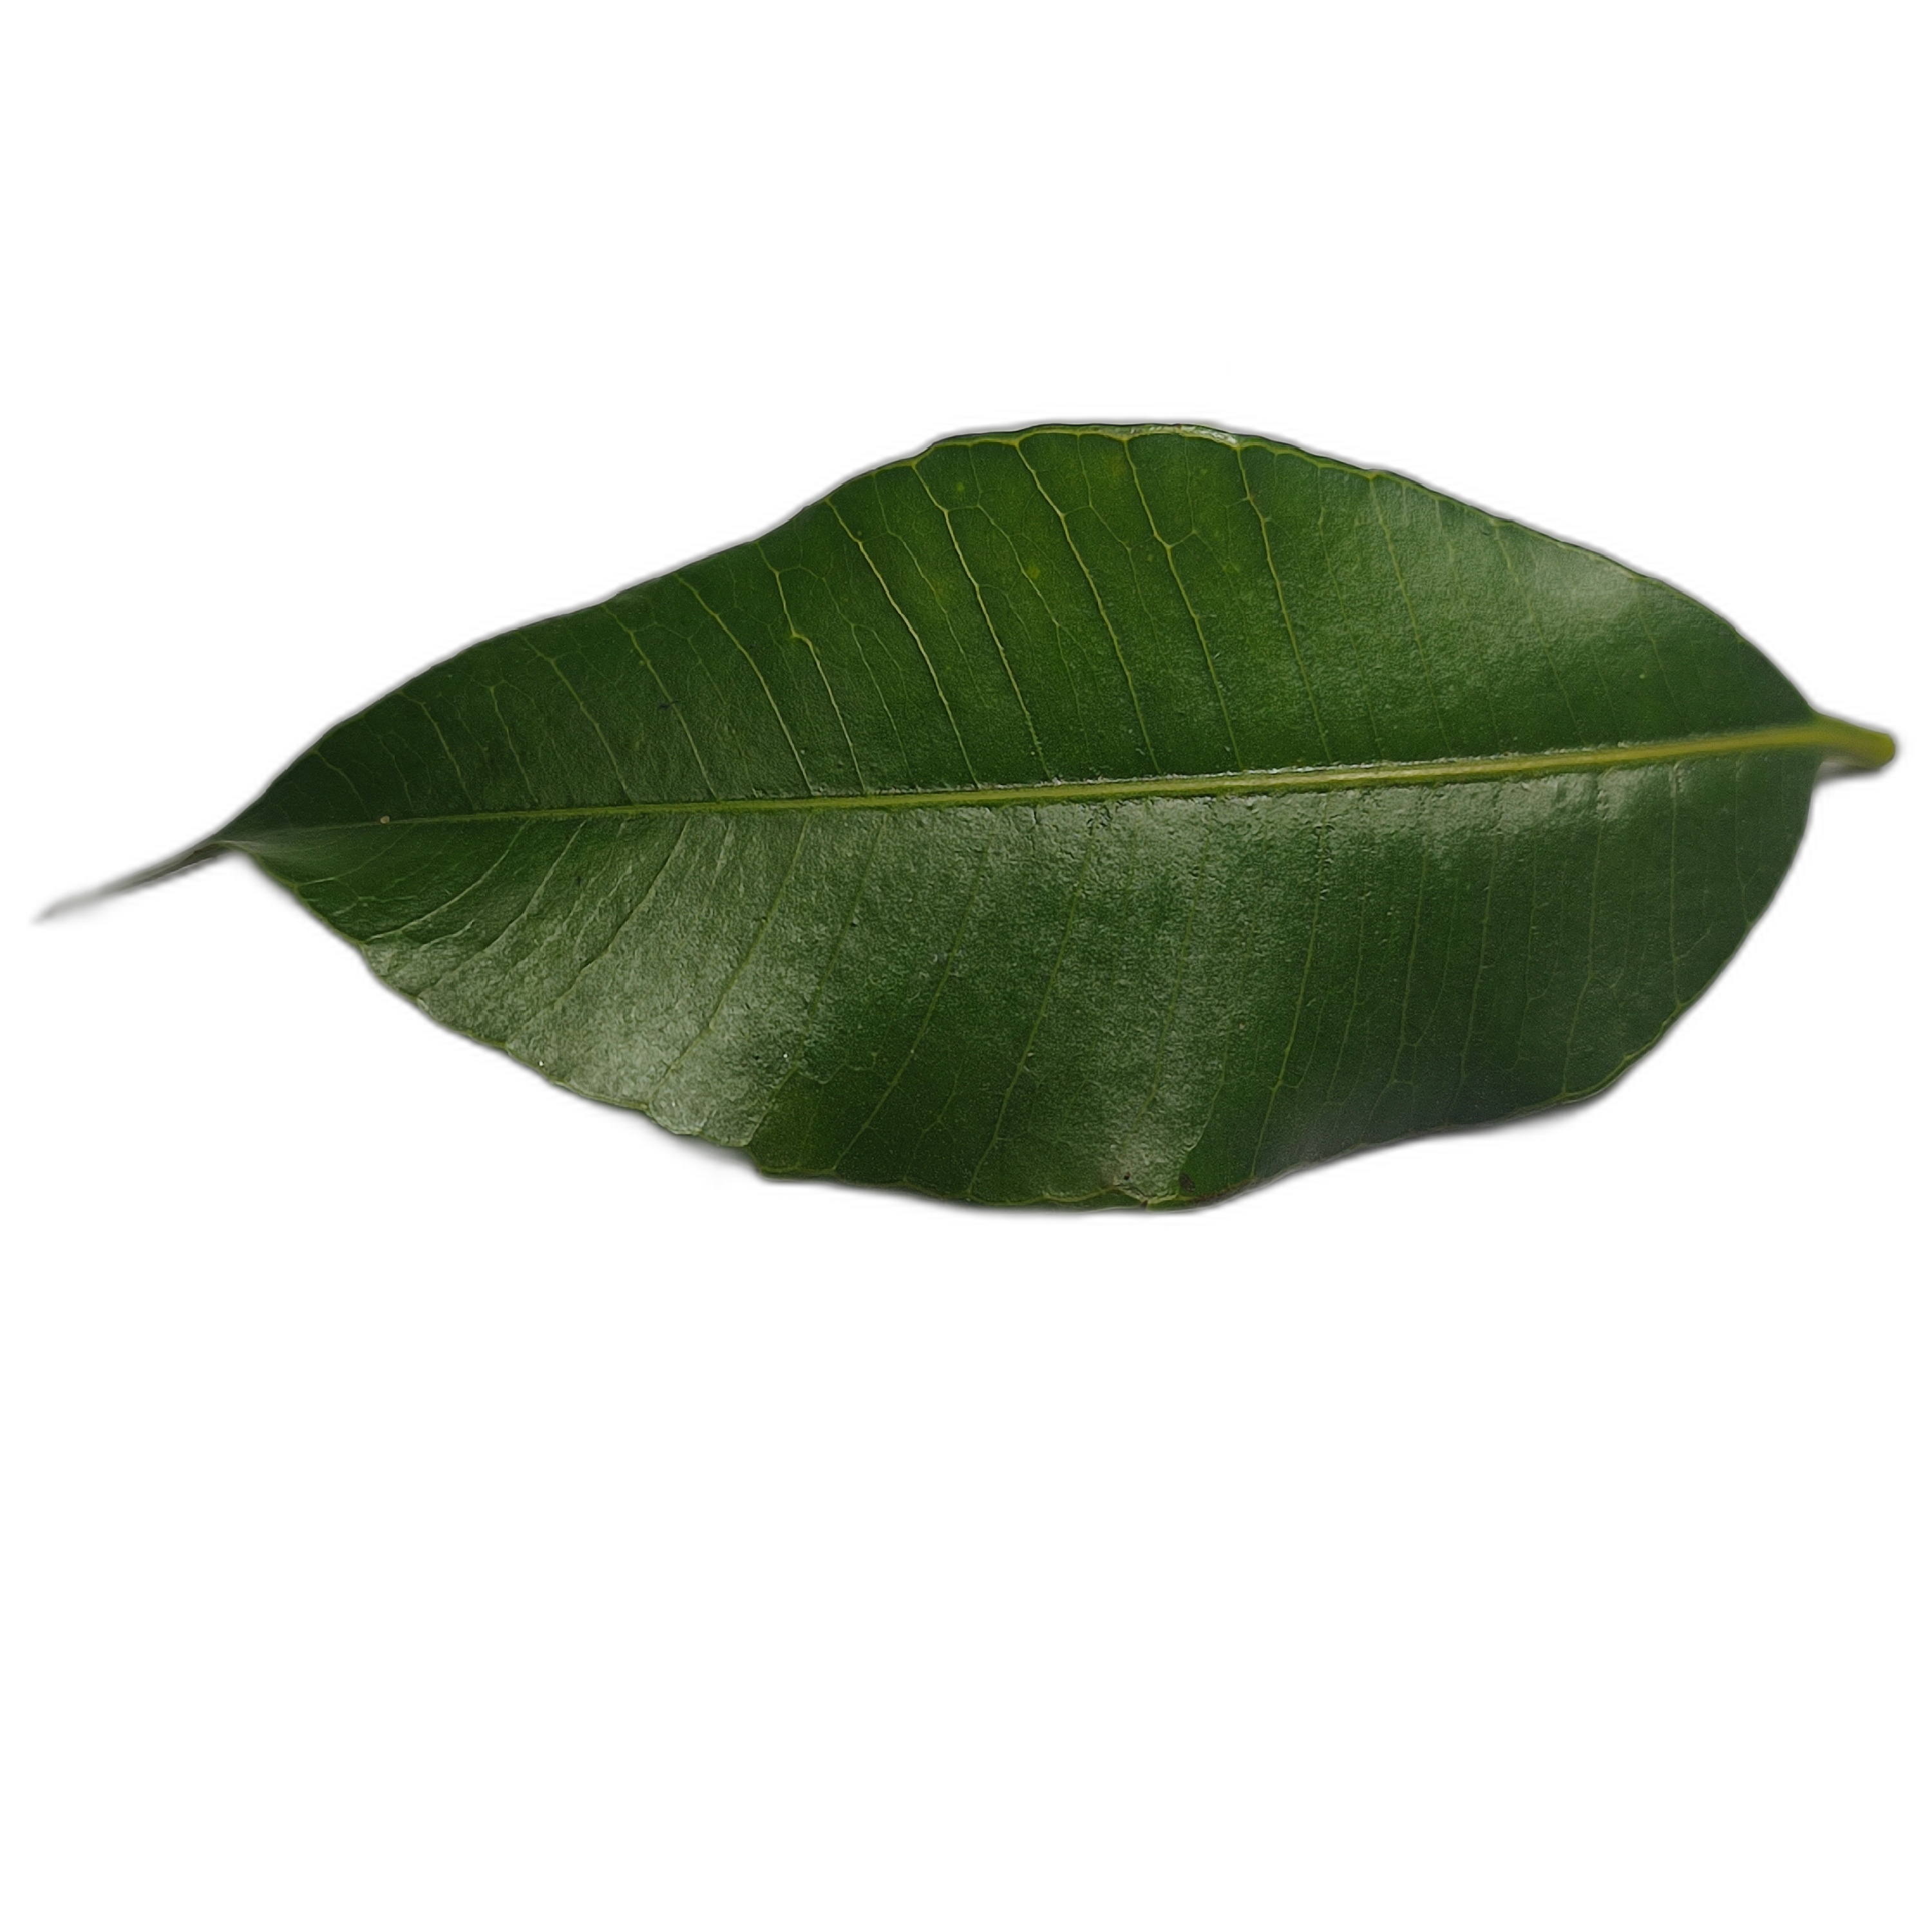
Label: healthy